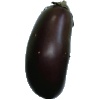
Label: eggplant